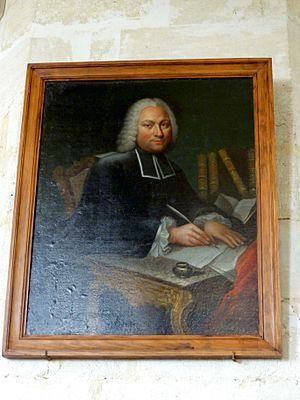
tableau - portrait de Mgr de Belloy (1709-1808), évêque de Marseille et archevêque de Paris, originaire de Beauvais, daté entre 1736 et 1751.
Jean Baptiste de Belloy, né à Morangles dans le diocèse de Beauvais le 9 octobre 1709 et mort à Paris le 10 juin 1808, fut évêque de Marseille après Belsunce en 1756, archevêque de Paris en 1801 et cardinal.
L'église Saint-Nicolas est une église catholique paroissiale située à Fresnoy-en-Thelle, dans le département de l'Oise, en France. Ses abords austères et sans grand caractère cachent un édifice de qualité du second quart du XIIᵉ siècle et de la première moitié du XVIᵉ siècle, qui est resté en partie inachevé, et a été malmené par le remaniement néo-classique de la façade, en 1758, et la démolition des parties hautes du clocher, après 1842. Elles ont été reconstruites sans style réel. Cependant, le transept, dont le croisillon sud n'a apparemment jamais été construit, et le chœur rectangulaire forment un ensemble homogène de la dernière période romane. Voûtées d'ogives dès l'origine, ces trois travées constituent un intéressant témoignage de la transition successive vers le style gothique. Ainsi, les arcs-doubleaux sont déjà en arc brisé, et les piliers fasciculés, bien hiérarchisés, présentent des colonnettes à chapiteaux très fines. La nef romane n'existe plus : elle fut remplacée par la construction actuelle à la période gothique flamboyante. En cohérence avec le transept incomplet, elle n'est accompagnée que d'un unique bas-côté, au nord.